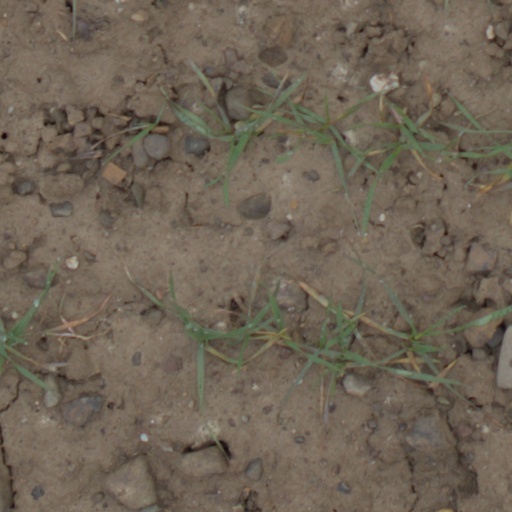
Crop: wheat